Akanaṉūṟu

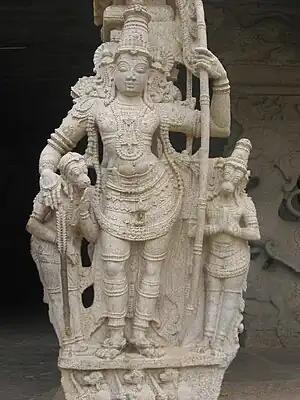
Man size sculpture of Sri Rama in Srivaikuntanathan Perumal temple located in Tamil Nadu.

The Akananuru (literally "four hundred [poems] in the akam genre"), sometimes called Nedunthokai ("lit." "anthology of long poems"), is a classical Tamil poetic work and one of the Eight Anthologies ("Ettuthokai") in the Sangam literature. It is a collection of 400 love poems composed by 144 poets, except three poems which are by anonymous author(s). The poems range between 13 and 31 lines, and are long enough to include more details of the subject, episode and its context. According to Kamil Zvelebil – a Tamil literature and history scholar, they are "one of the most valuable collections" from ancient Tamil history perspective.